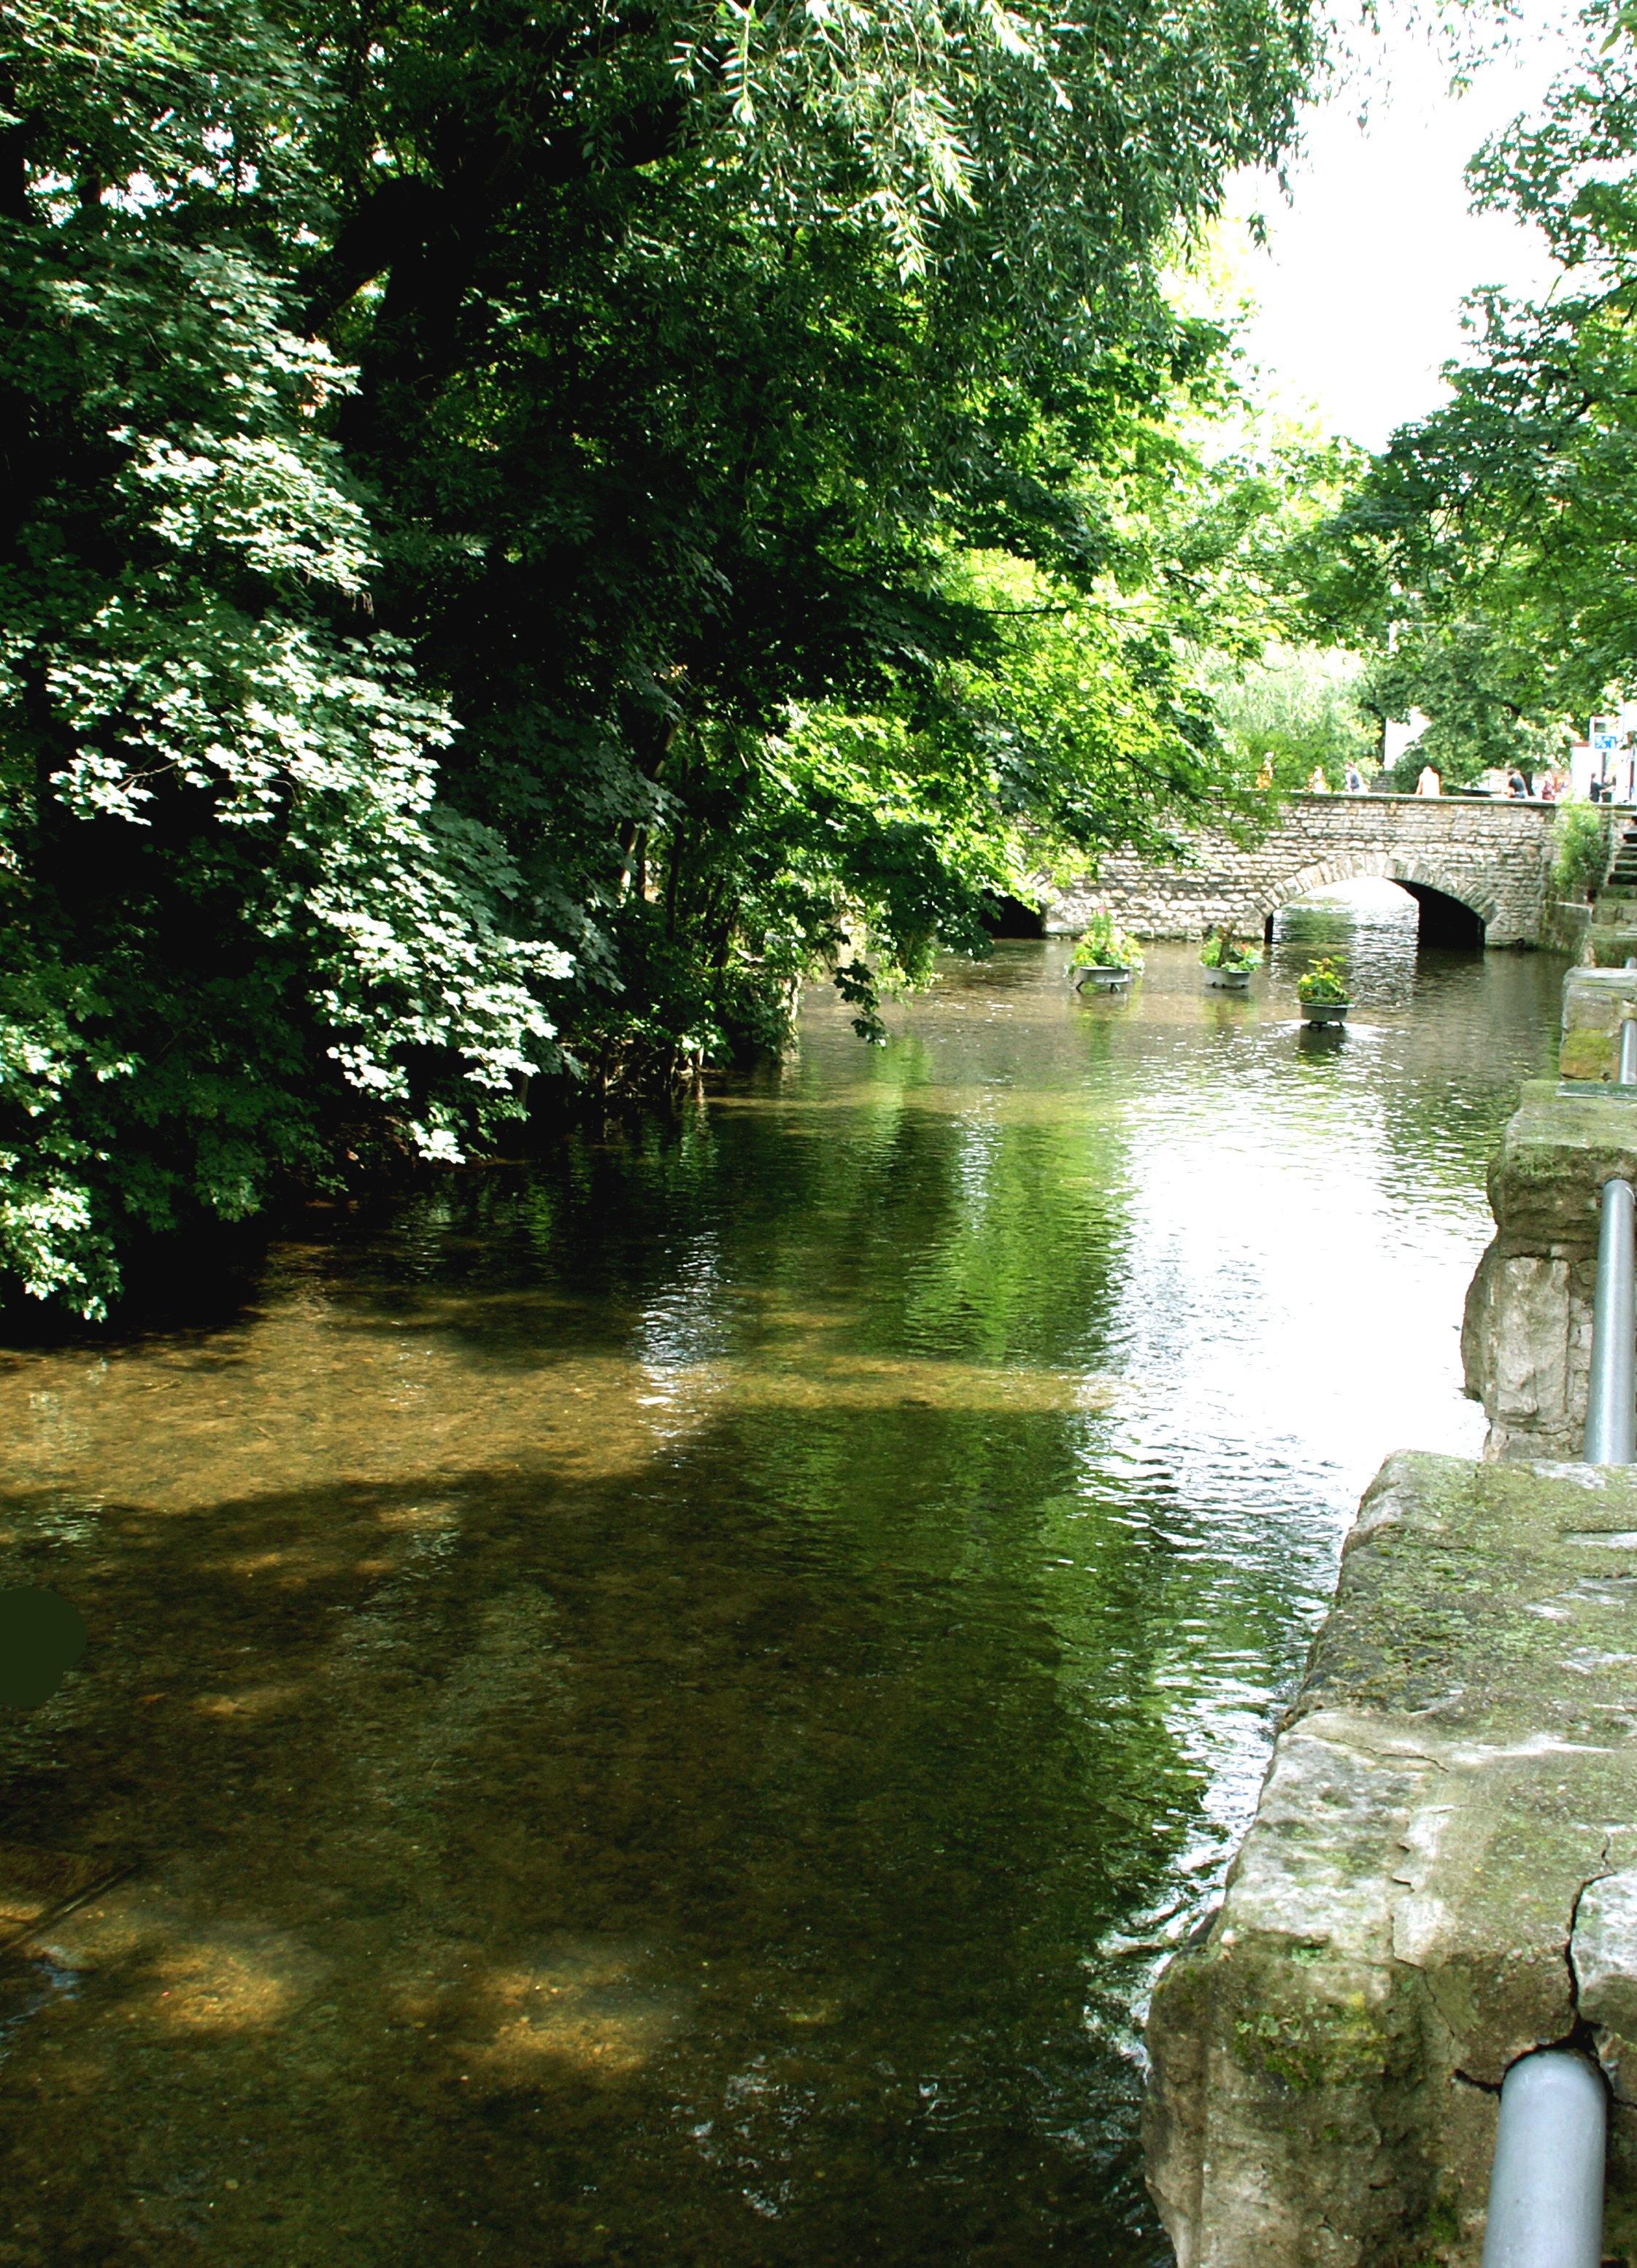
tree, water, nature, creek, sun, flower, wall, river, canal, summer, pond, stream, green, garden, waterway, body of water, trees, germany, woodland, resin, watercourse, mirroring, reflexes, bayou